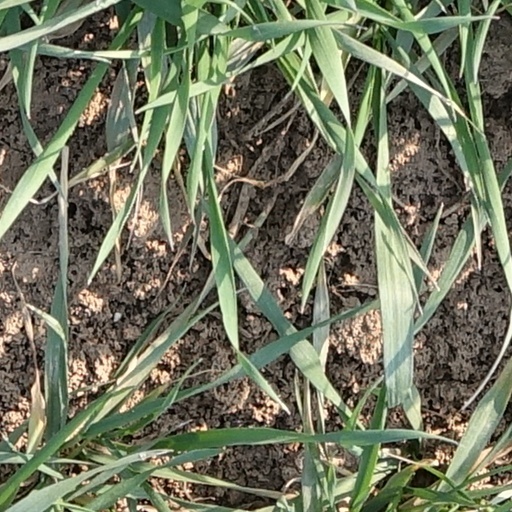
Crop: wheat